M33 (gene)

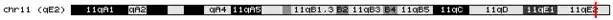
Location of the M33 gene on chromosome 11.

This protein contains Chromo (CHRromatin Organization MOdifier) domain and nuclear localization signal motif. The full-length M33 sequence encodes a 519 amino acid (aa) protein.